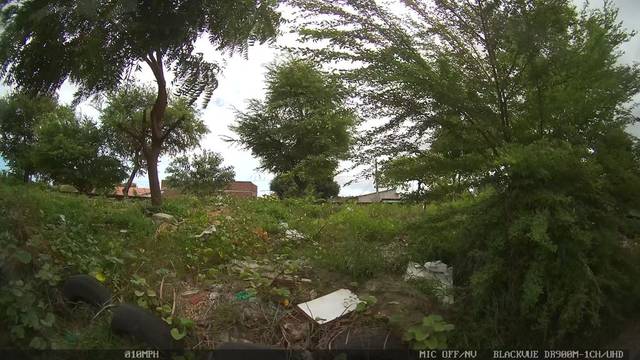
Region: Brazil
Coordinates: -5.828, -35.245